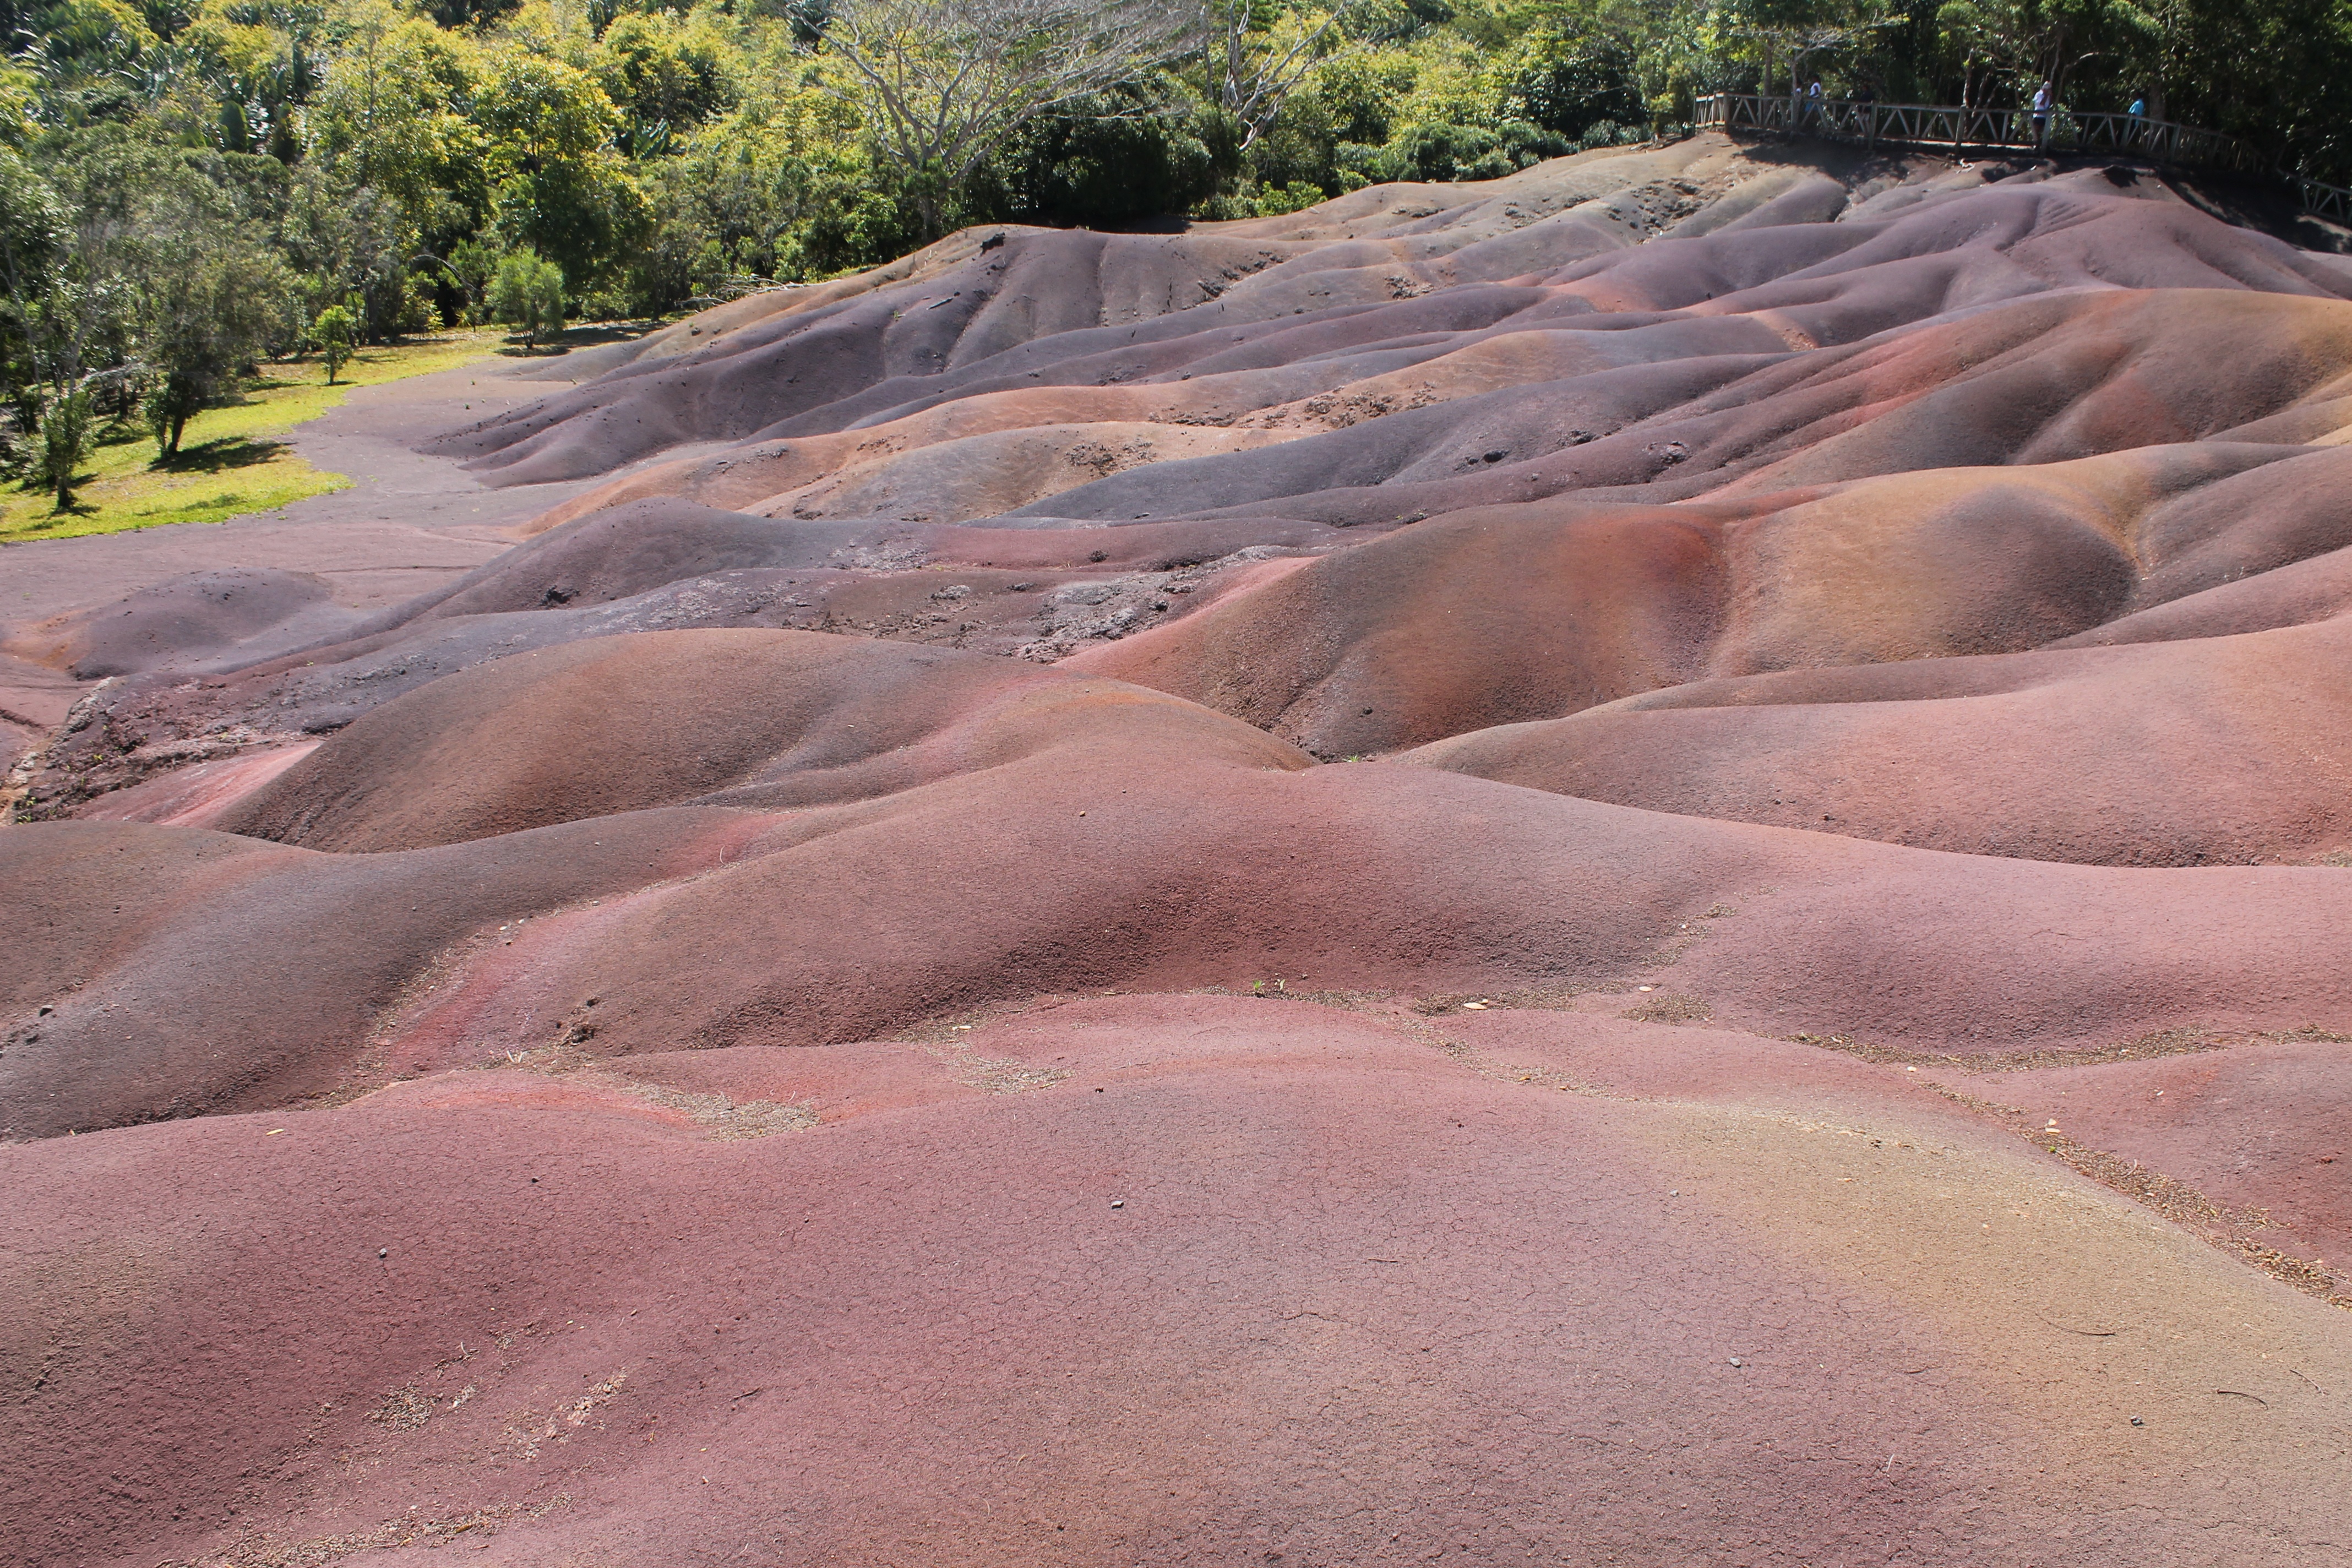
landscape, sand, rock, land, red, soil, material, geology, badlands, plateau, wadi, landform, maurice, natural environment, geological phenomenon